Bowling Revolution P-League

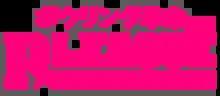

is a series of Japanese women-only bowling tournaments, developed solely for television. Entry into these tournaments is limited to selected members of the Japan Professional Bowling Association (JPBA), and amateurs who have qualified via open auditions. The show airs throughout Japan on BS Nittele (BS日テレ).